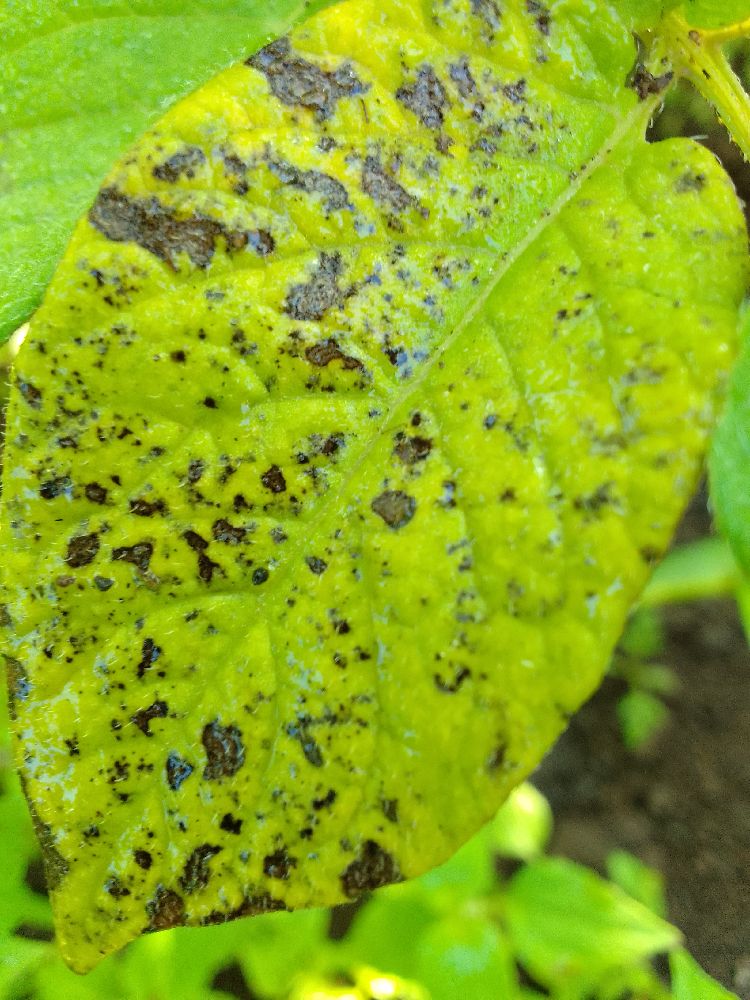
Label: Early blight